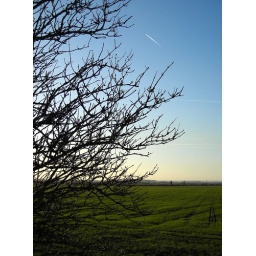
A plane flies over a green field